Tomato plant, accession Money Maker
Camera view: vertical (180 deg); turntable rotation: 150 degrees
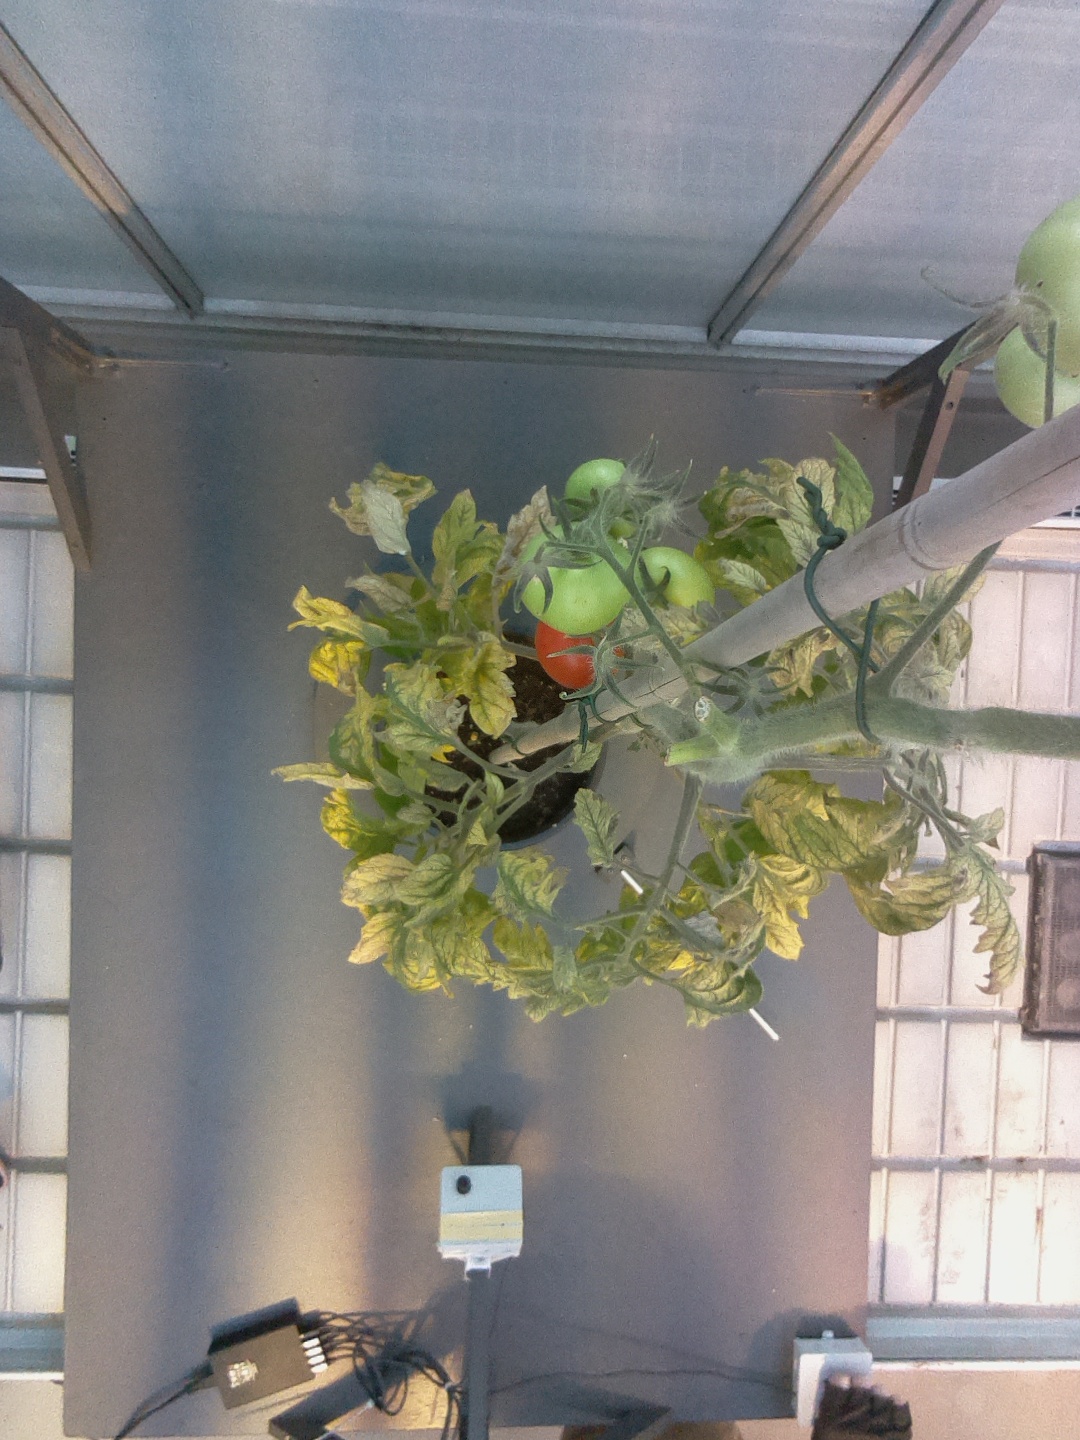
BBCH growth stage 81: 10%-20% of fruits show typical fully ripe color